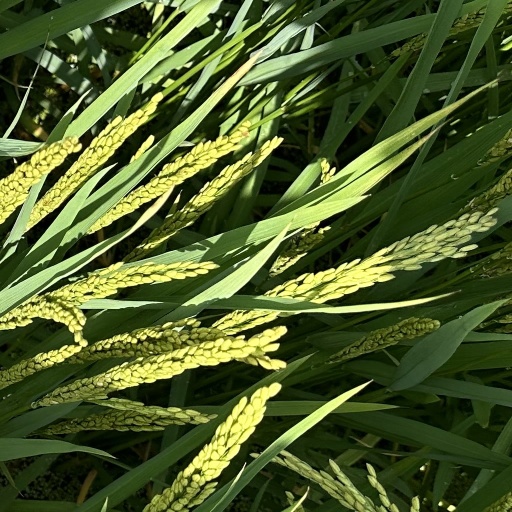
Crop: rice